Jose Gutierez Xtravaganza

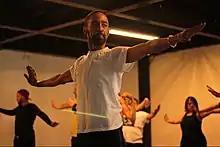
Xtravaganza in 2017

Jose Gutierez Xtravaganza (né José Gutiérrez, sometimes called Jose Xtravaganza / Extravaganza) is a dancer, choreographer, and recording artist. He is one of the most widely recognized personalities to emerge from the NYC ballroom scene of the 1980s. He is best known for his work with Madonna.